Korean cannon

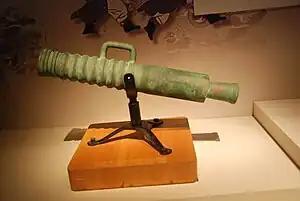
The "Byeol-hwangja-chongtong" was one of the smaller cannons. It usually had trunnions and a mounting spike to be used on carts or ships' gunwales. It was used during the Imjin War in the 1590s.

Cannons appeared in Korea by the mid 14th century during the Goryeo dynasty and quickly proliferated as naval and fortress-defense weapons. Major developments occurred throughout the 15th century, including the introduction of large siege mortars as well as major improvements that drastically increased range, power, and accuracy.